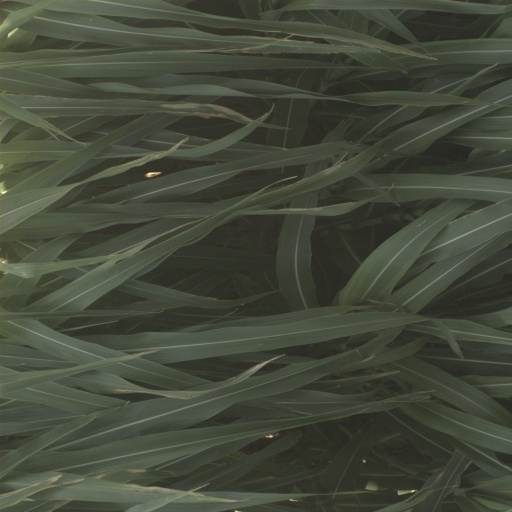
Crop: sorghum